Charles Thaon

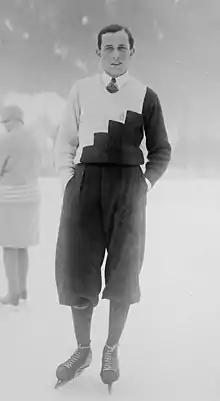
Thaon in 1929

Charles Francis Thaon (3 September 1910 – 12 February 2000) was a French speed skater. He competed in the 500 m, 1500 m and 5000 m events at the 1928 Winter Olympics and placed 26th–30th. After the Olympics he served as Secretary General of the French Federation of Ice Sports.